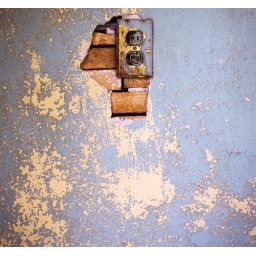
Decaying wall in abandoned building interior